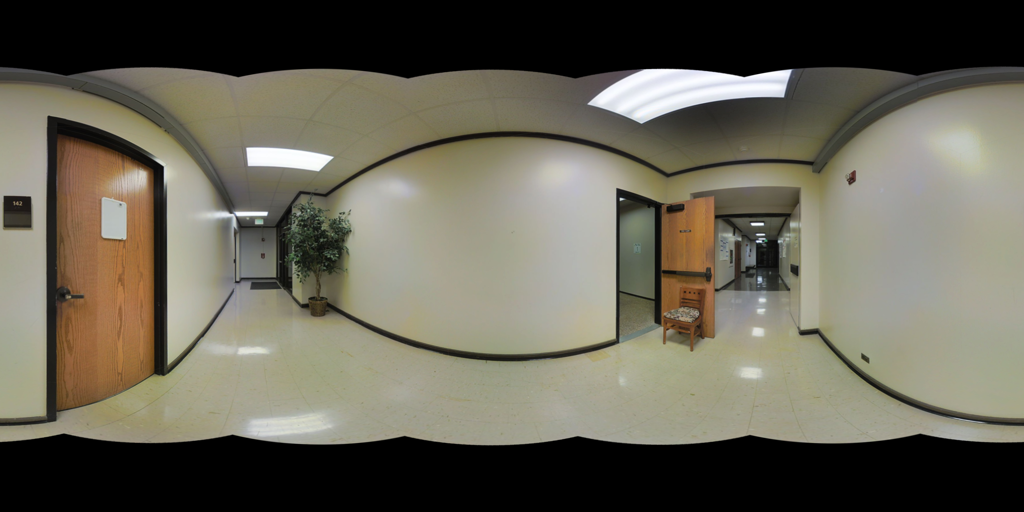
Referred object: The green plants in the corner

Referred object: the tall potted green plant